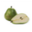
Label: pear